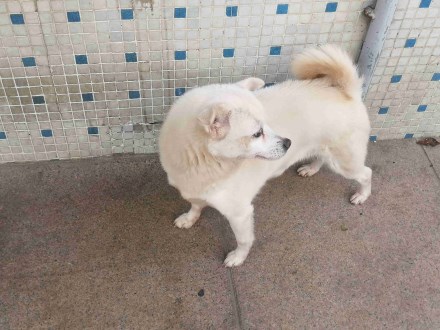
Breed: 3336-n000121-chinese_rural_dog